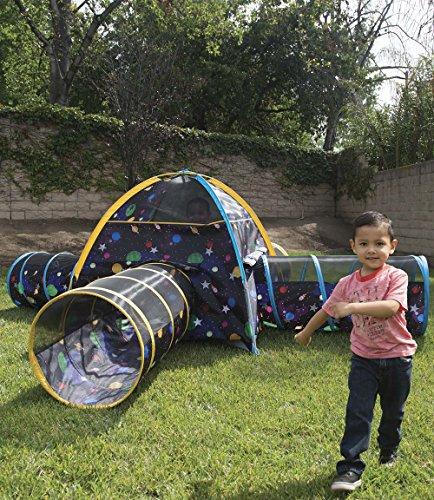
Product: Pacific Play Tents 41855 Kids Galaxy Combo Dome Tent with 4 Tunnels - Glow in the Dark Stars
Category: Toys & Games | Sports & Outdoor Play | Play Tents & Tunnels
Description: Tent size: 48" x 48" x 42" high, tunnel size: 4' x 19" diameter 4.
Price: $42.55
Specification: ProductDimensions:48x48x42inches|ItemWeight:11.64pounds|ShippingWeight:11.65pounds(Viewshippingratesandpolicies)|DomesticShipping:ItemcanbeshippedwithinU.S.|InternationalShipping:ThisitemcanbeshippedtoselectcountriesoutsideoftheU.S.LearnMore|ASIN:B00YXDUPH8|Itemmodelnumber:41855|Manufacturerrecommendedage:18monthsandup